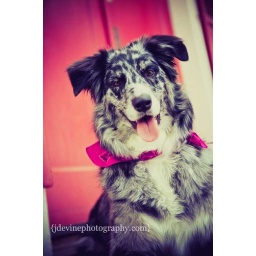
Nice red church door in Prosser Wa.